Jacob Aaron Westervelt

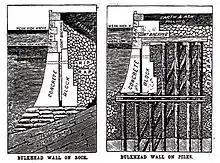
Variations of George S. Greene Jr's bulkhead wall plans for the docks and piers of New York City

When the Dock Department was created in 1870, Wilson G. Hunt prevailed upon Westervelt to accept the duties of Superintendent of the Department. His management was characterized by prudence, sagacity and honesty. When William Frederick Havemeyer became Mayor in 1873, Westervelt was appointed a Commissioner of Docks and at the same time elected President of the Board of Dock Commissioners (which position he also held at the time of his death), and as such made tremendous improvements in piers and docks. His chief engineer, whom he selected in July 1870, was General George B. McClellan, and his secretary General was Louis Fitzgerald. In 1875 George S. Greene Jr. became the new chief engineer.